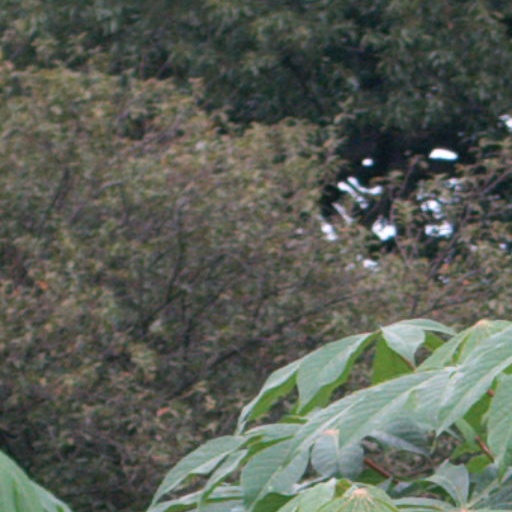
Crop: cassava